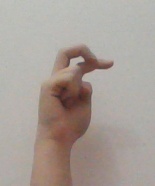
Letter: zay